Sidewalk

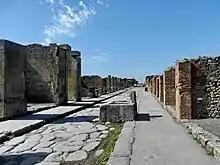
Raised sidewalk with stone curbs beside a 2000-year-old paved road in Pompeii, Italy

A sidewalk (North American English), pavement (British English, South African English), or footpath (Irish English, Indian English, Australian English, New Zealand English) is a path along the side of a road. Usually constructed of concrete, pavers, brick, stone, or asphalt, it is designed for pedestrians. A sidewalk is normally higher than the roadway, and separated from it by a curb. There may also be a planted strip between the sidewalk and the roadway and between the roadway and the adjacent land.